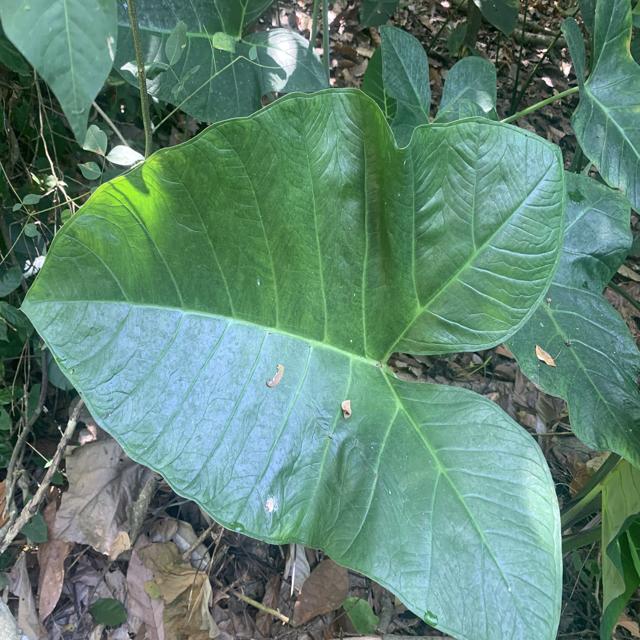
Label: Healthy